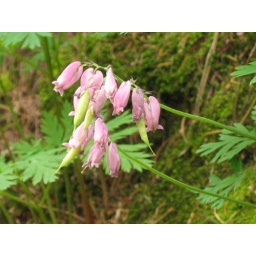
Pretty flower growing right out of some moss on the side of a rock in the forest.